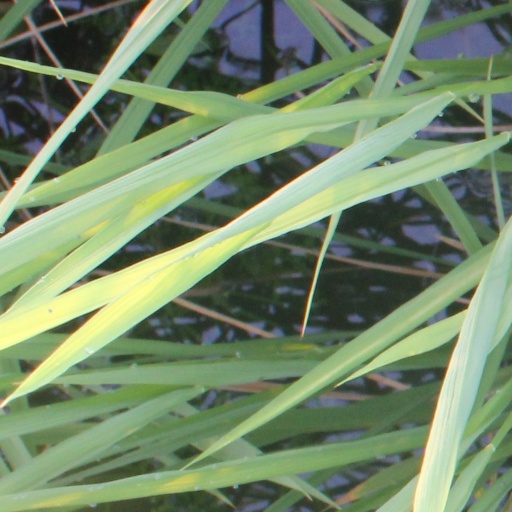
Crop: rice